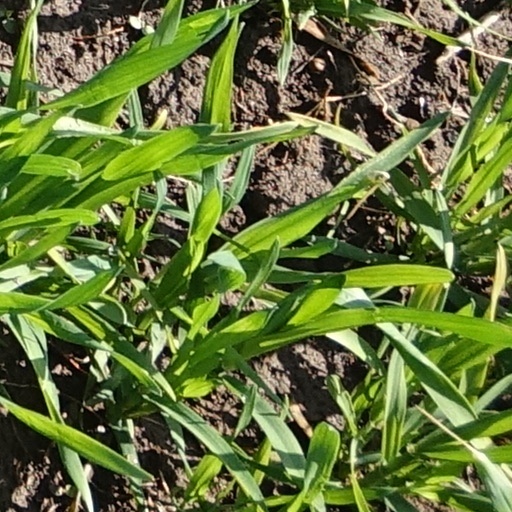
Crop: wheat